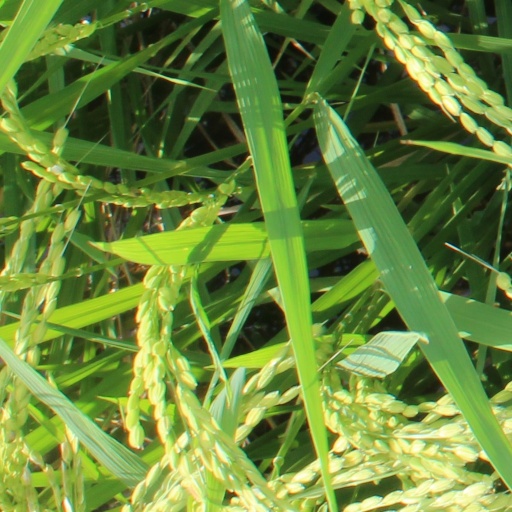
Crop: rice